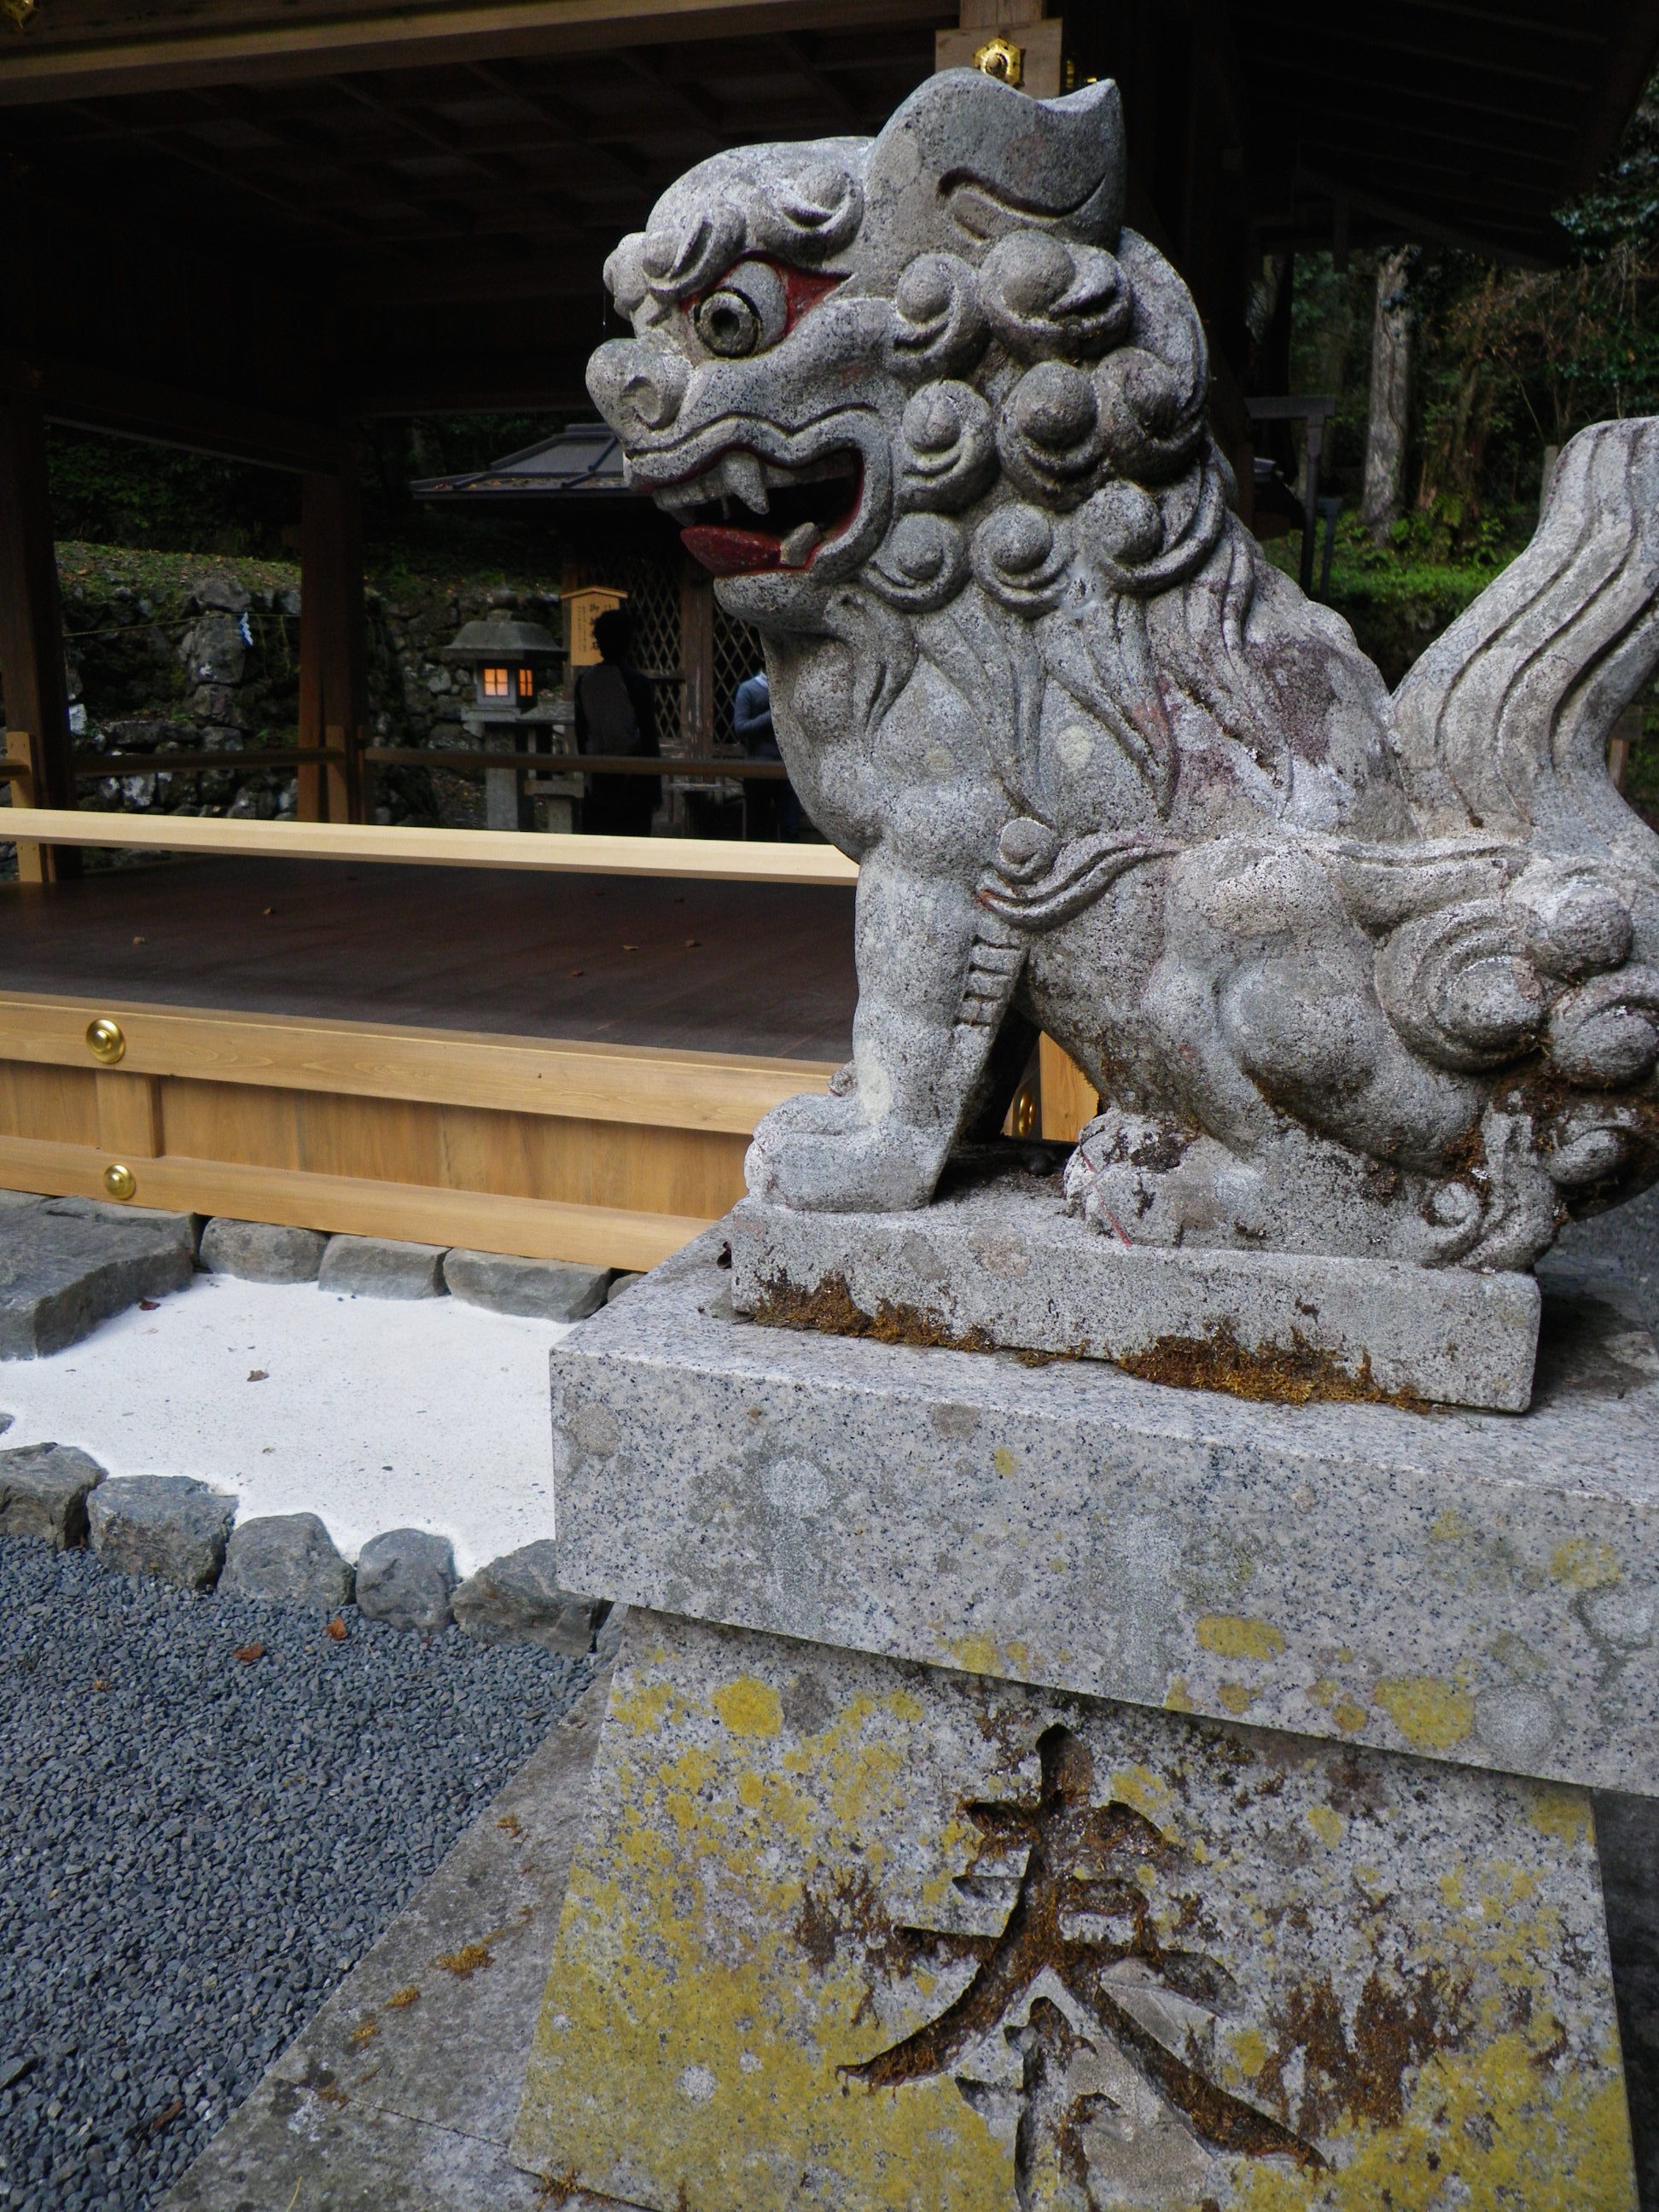
monument, statue, japan, sculpture, art, temple, shrine, carving, guardian dogs, ancient history